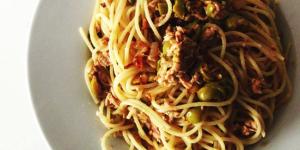
espaguetis con maiz atun y olivas